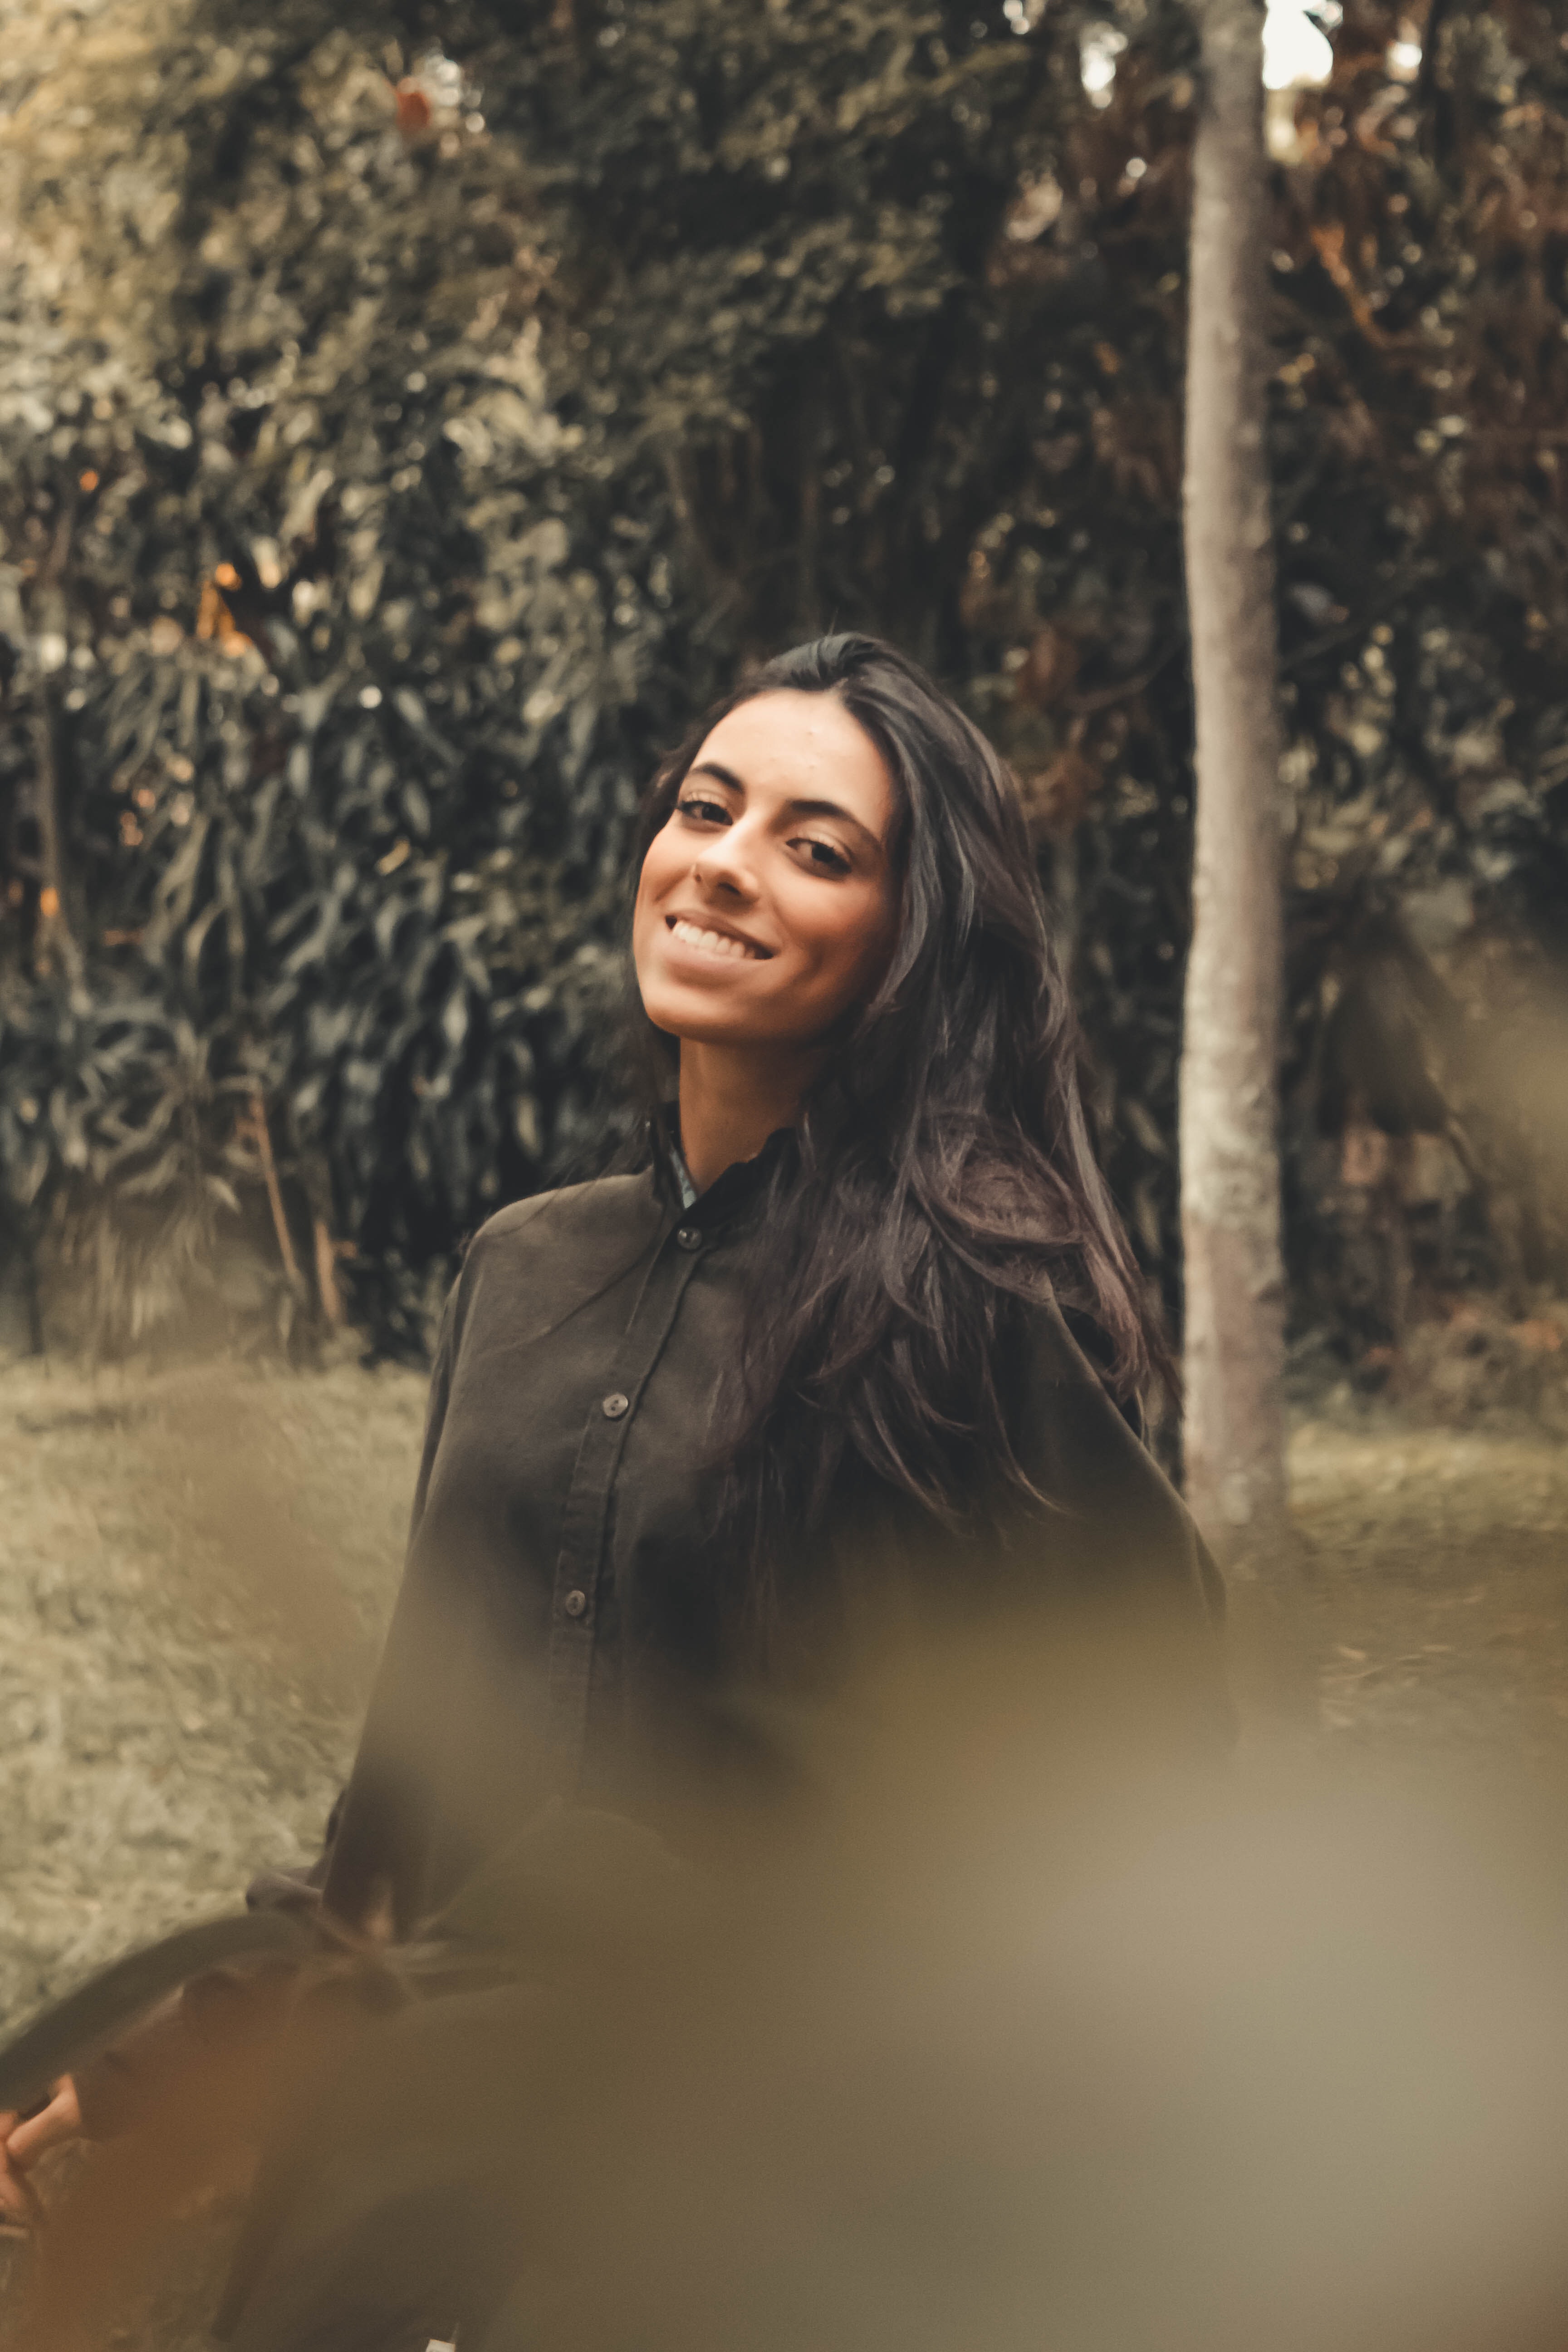
hair, face, beauty, head, long hair, tree, smile, lip, eye, photography, sunlight, black hair, fun, portrait, brown hair, forest, autumn, plant, photo shoot, portrait photography, glasses